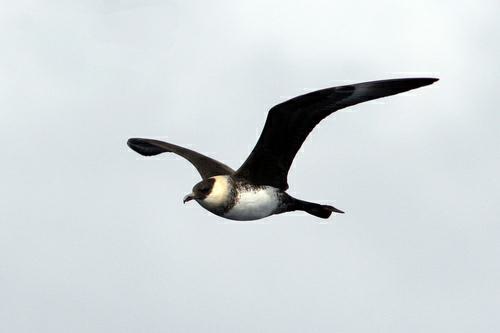
A photo of a pomarine jaeger